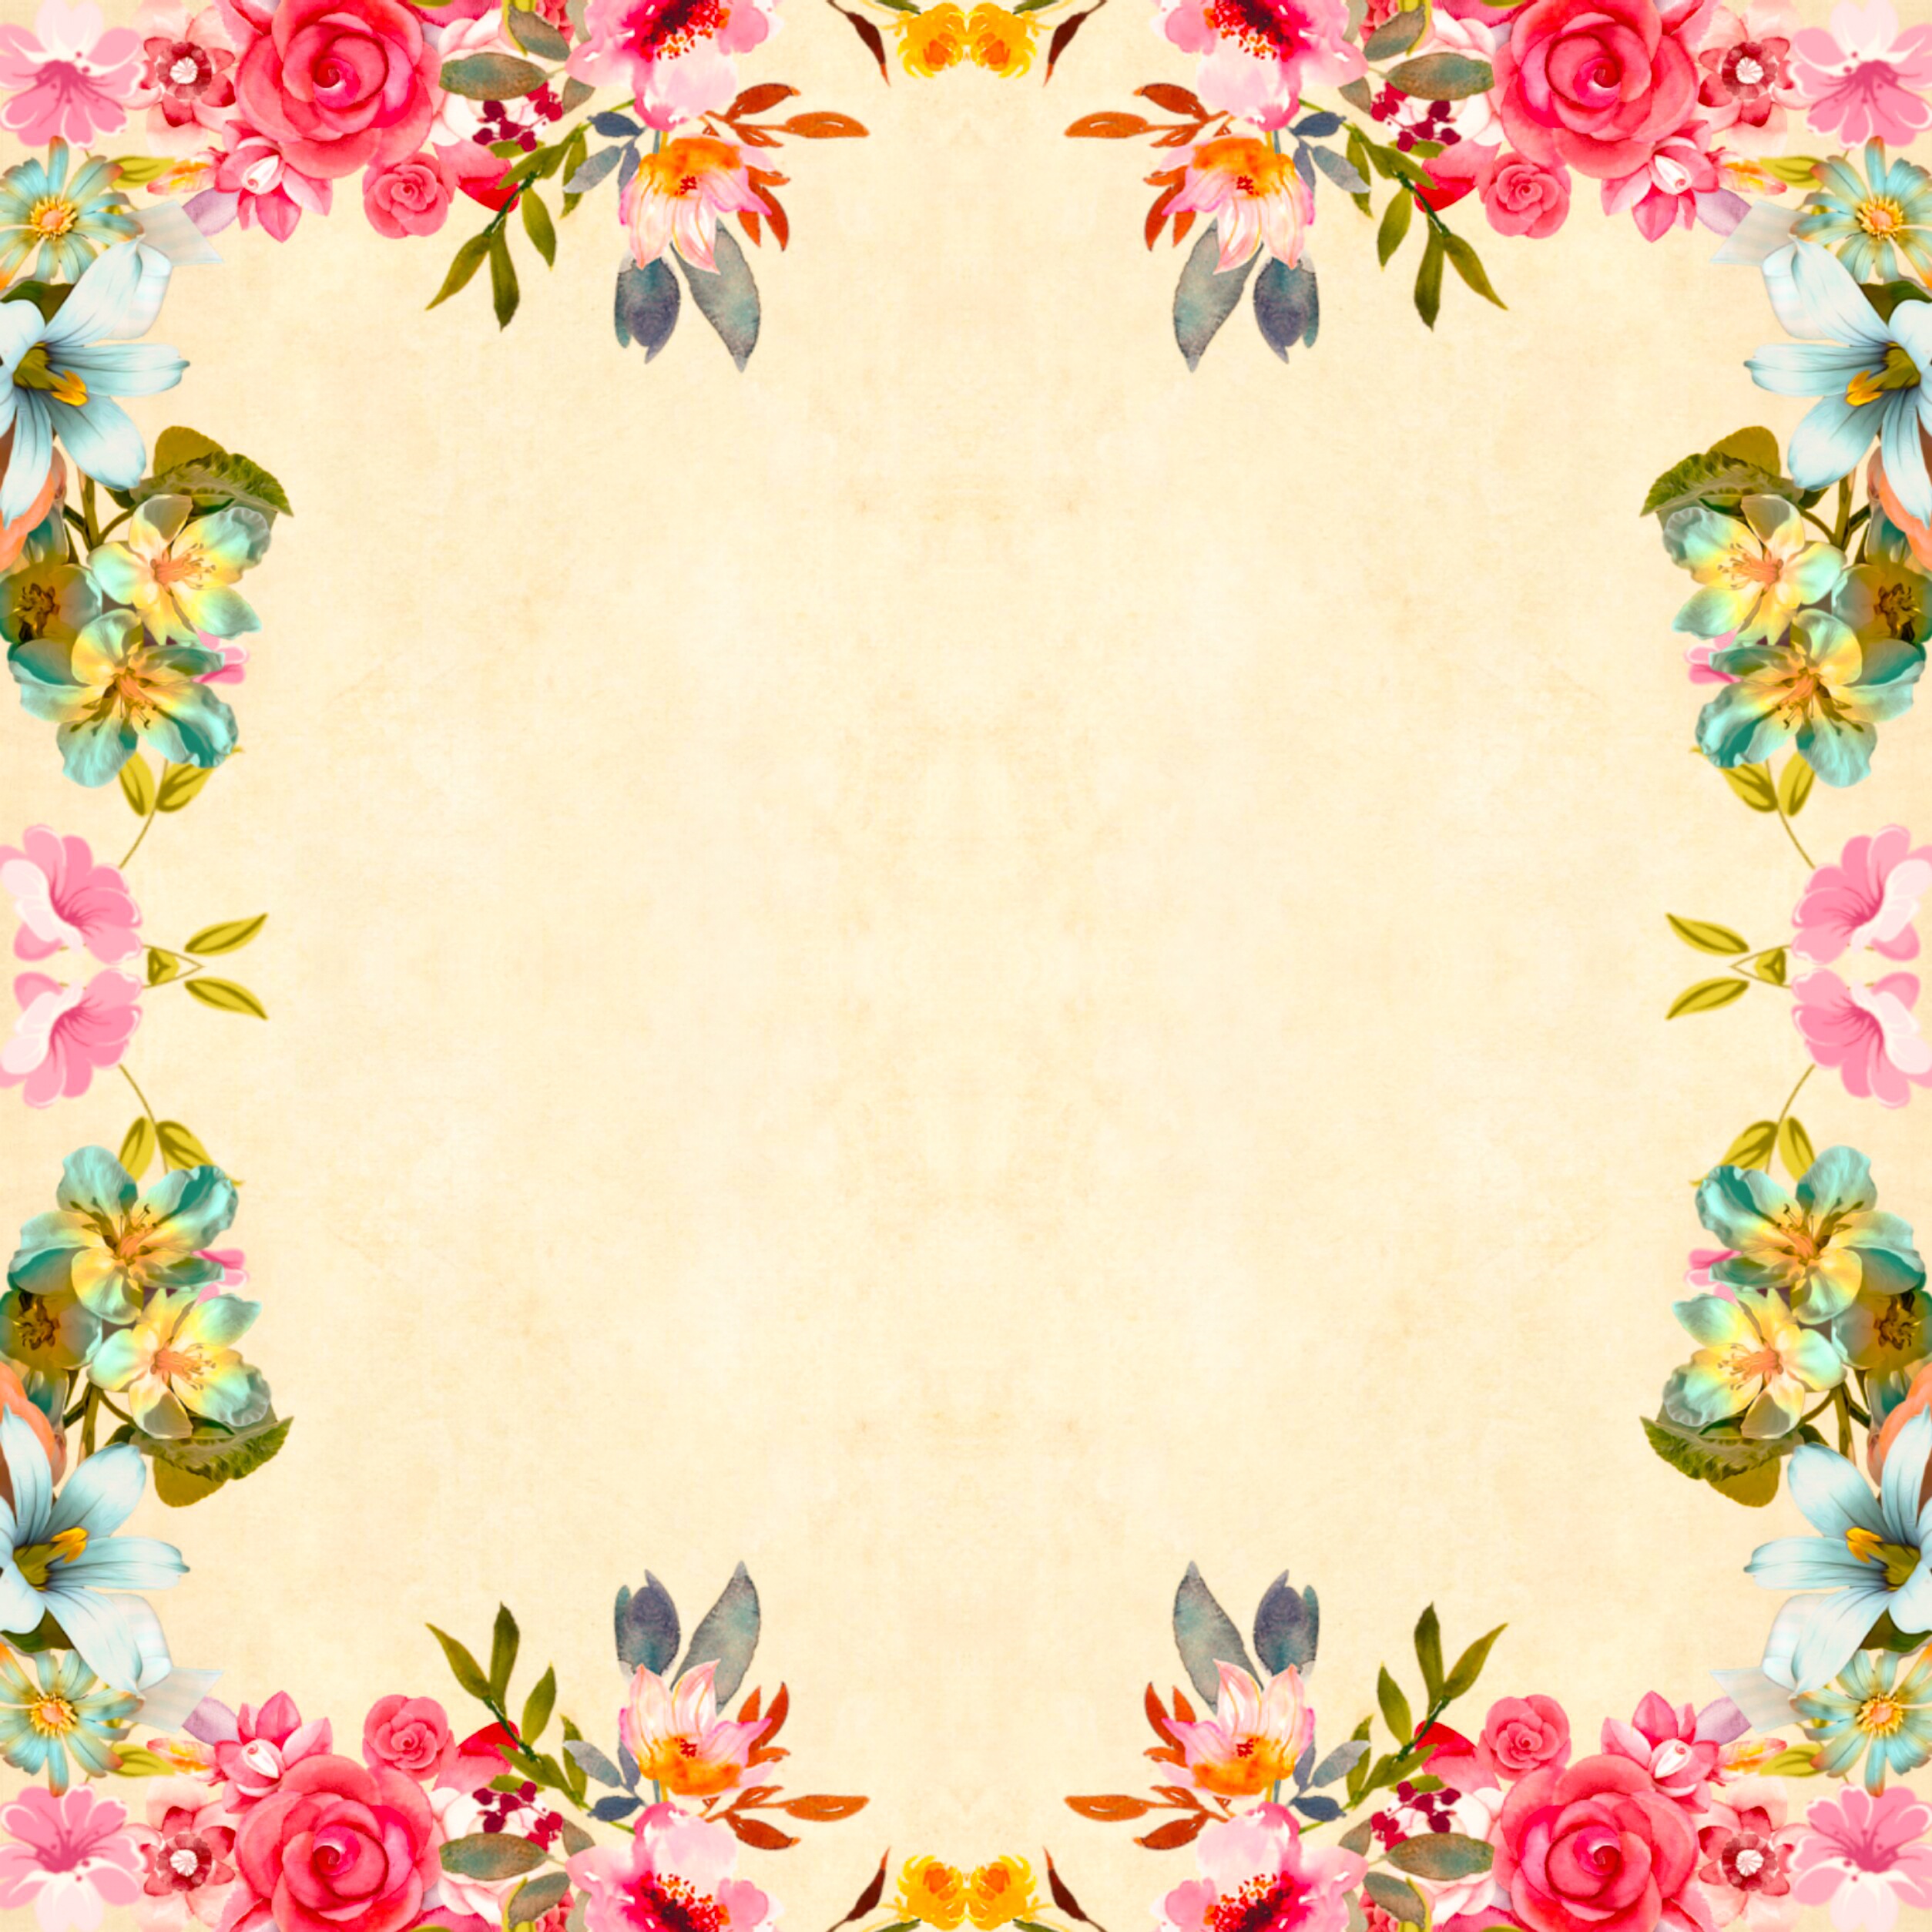
flower, background, floral, vintage, roses, bouquet, cluster, leaf, decoration, paper, scrapbooking, fall, blank, old, antique, print, style, nostalgic, fashioned, faded, grunge, rustic, decoupage, collage, family, album, aged, worn, calm, design, peaceful, flower arranging, flora, flowering plant, floristry, petal, floral design, picture frame, pattern, illustration